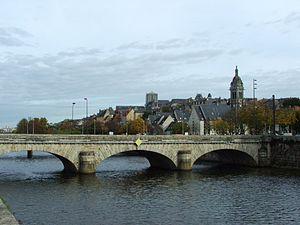
Le pont Gambetta et le micro-quartier Saint-Benoit au Mans, sur la rive gauche.
Le secteur centre du Mans est une division administrative et l'un des six secteurs de la ville du Mans. Le secteur se situe au nord de la ville sur la rive gauche de la Sarthe.